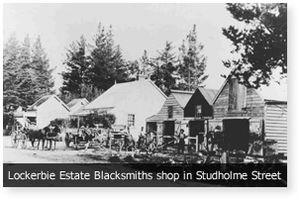
Morrinsville est une ville de la région du Waikato l’Île du Nord en Nouvelle-Zélande.